John Negroponte

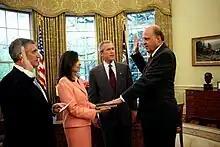
Negroponte's swearing in ceremony as DNI.

On February 17, 2005, President George W. Bush named Negroponte as the first Director of National Intelligence, (DNI), a cabinet-level position charged with coordinating the nation's Intelligence Community. On April 21, 2005, Negroponte was confirmed by a vote of 98 to 2 in the Senate, and subsequently sworn into the office that was called "substantially stronger" than its predecessor position, the Director of Central Intelligence. Part of its power stemmed from the ability to "determine" budgets, prompting President Bush to remark, "That's why John Negroponte is going to have a lot of influence. He will set the budgets." The budget of the Intelligence Community was estimated at $40 billion.